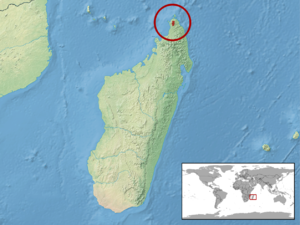
Calumma amber est une espèce de sauriens de la famille des Chamaeleonidae.